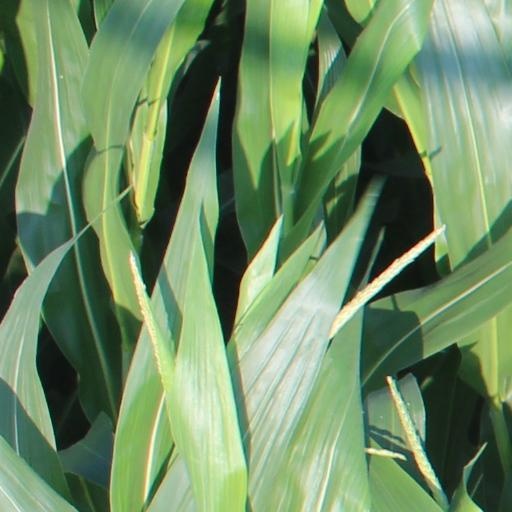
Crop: maize; corn